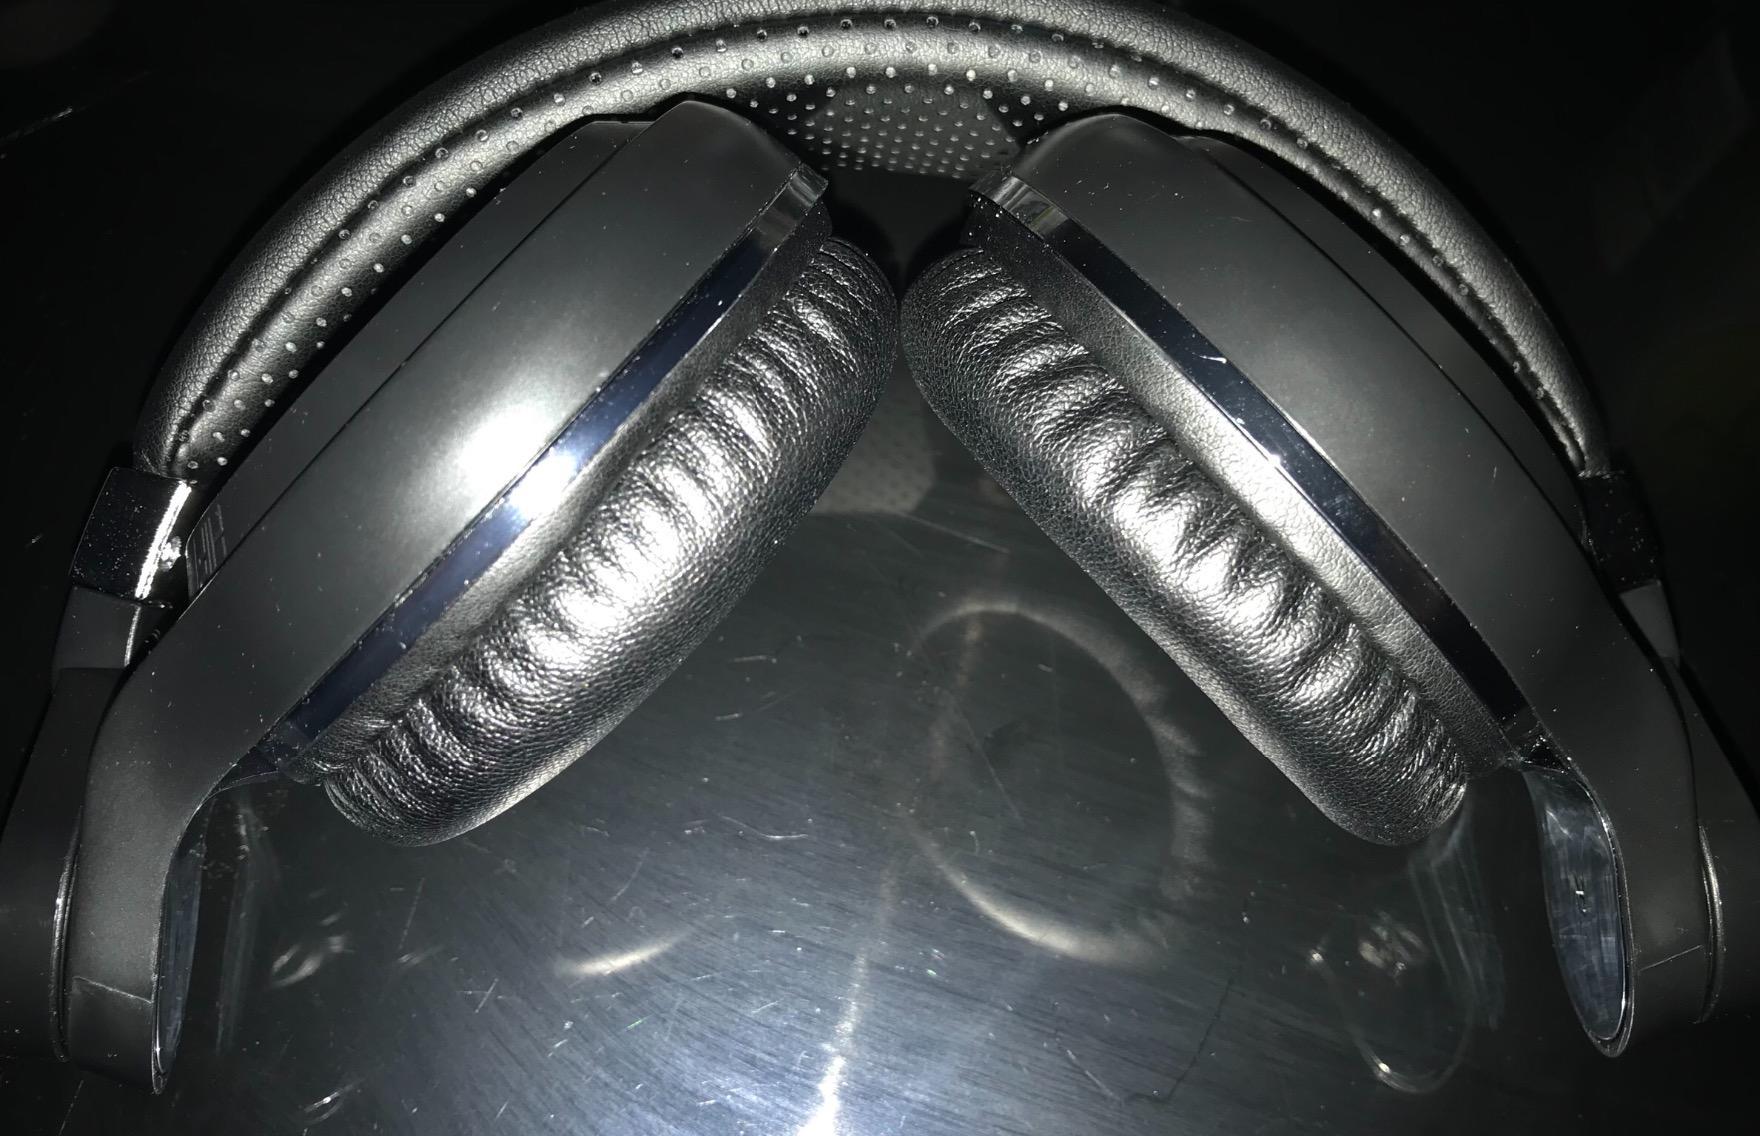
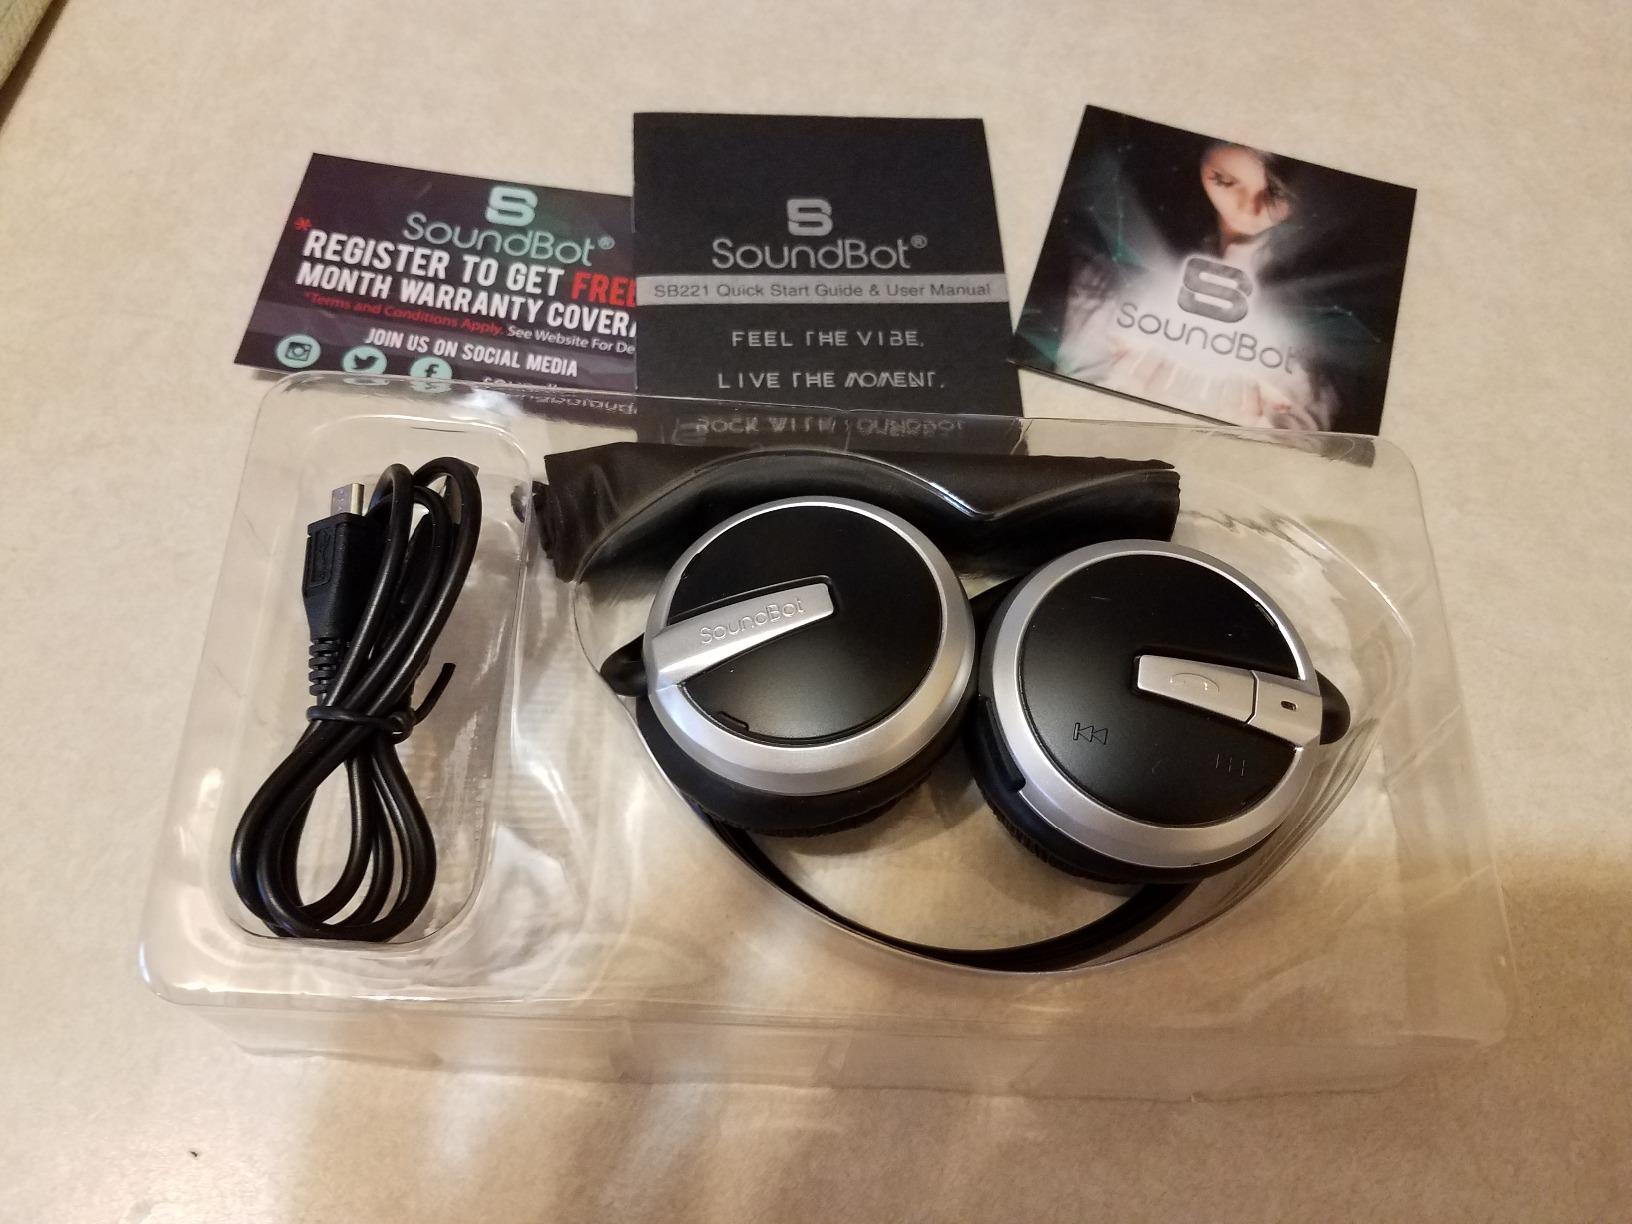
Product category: headphones
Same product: no